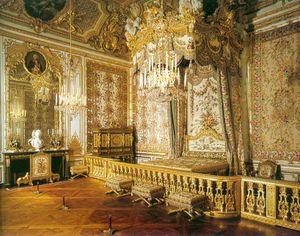
La Chambre de la Reine est une salle du Grand appartement de la Reine dans le château de Versailles, château français situé dans les Yvelines, en Île-de-France.
Les grands appartements constituent une partie du château de Versailles.
Le Grand appartement de la Reine est un ensemble de cinq salons du château de Versailles.